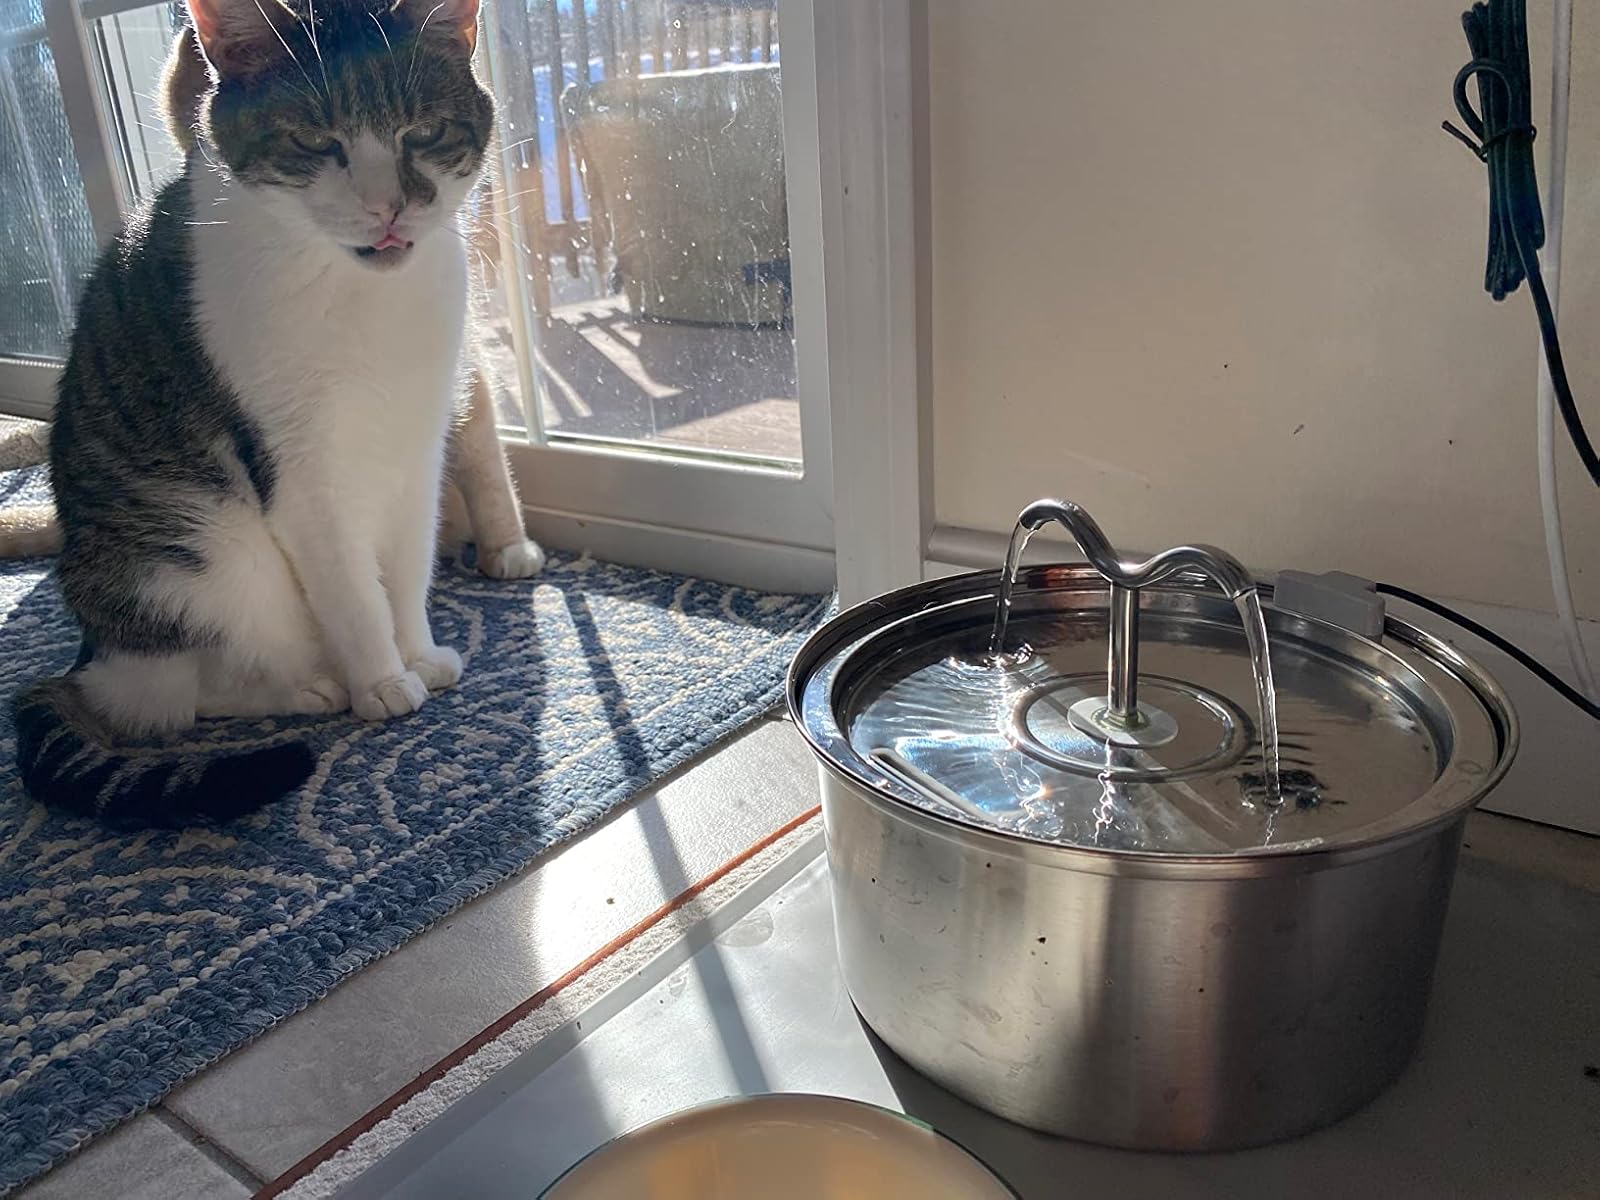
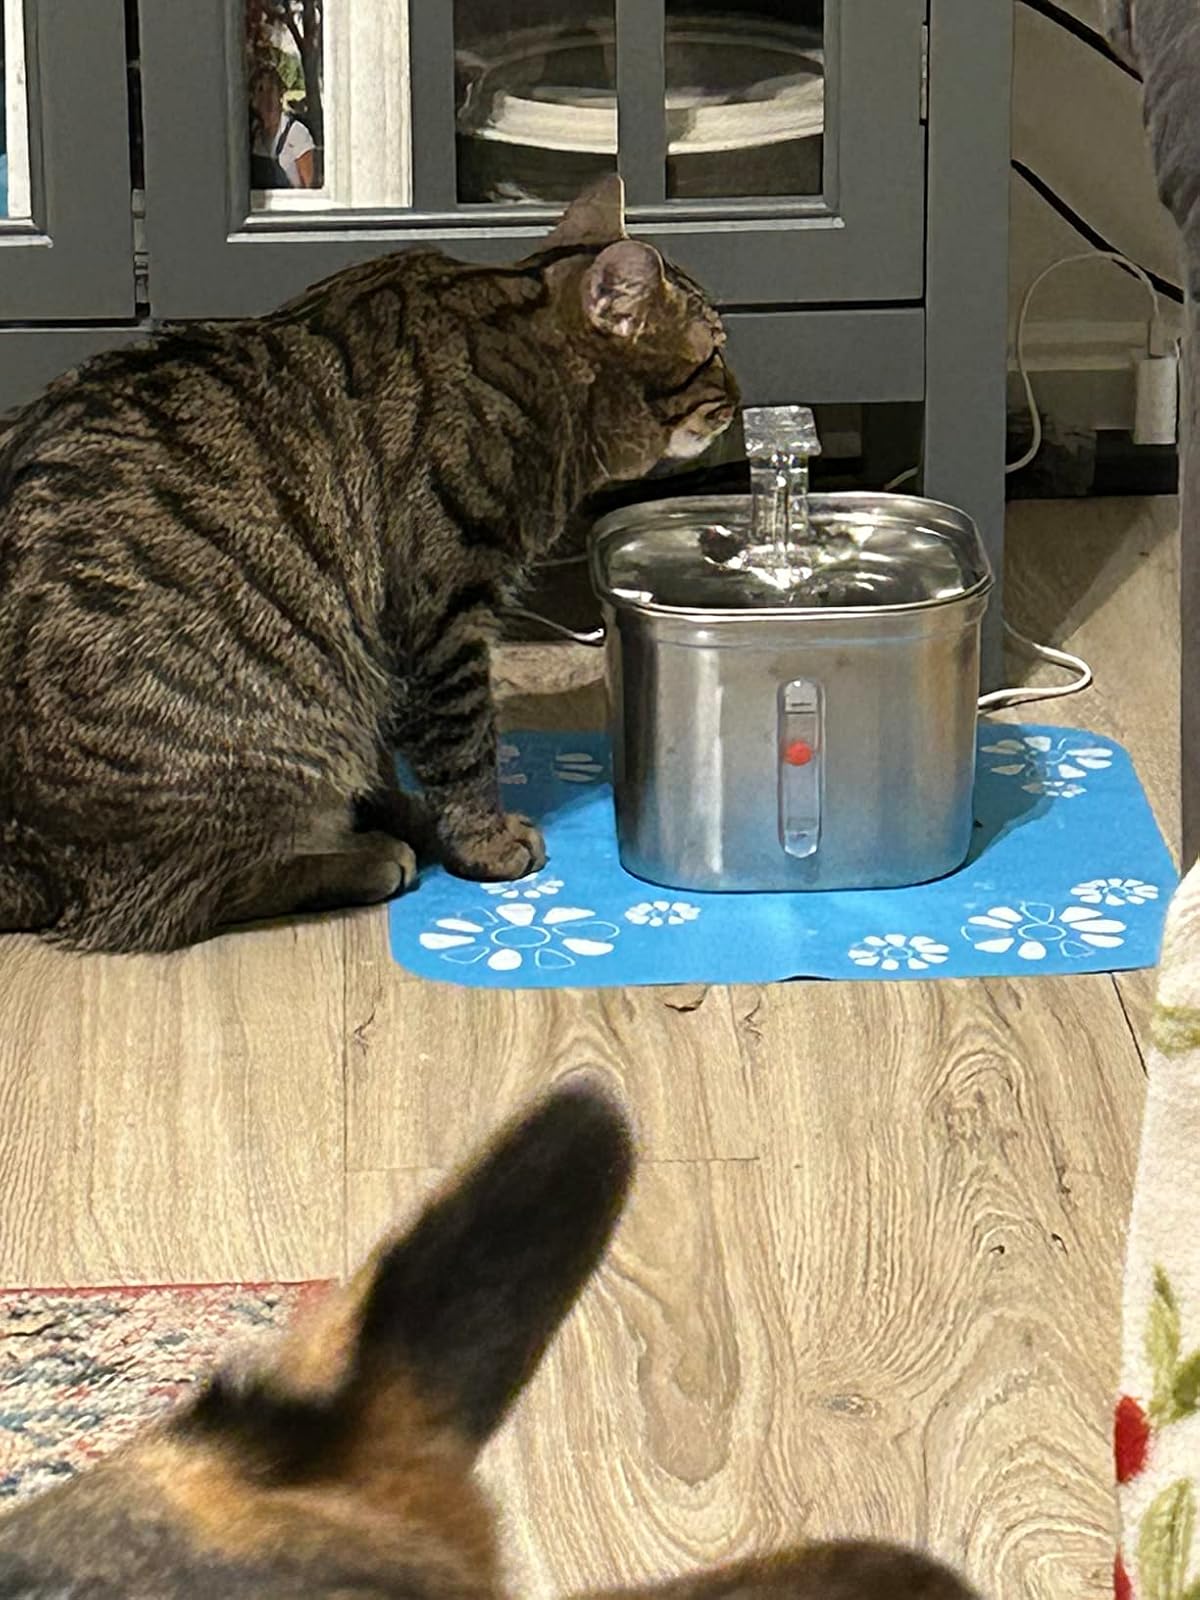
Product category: items_bowl
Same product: no